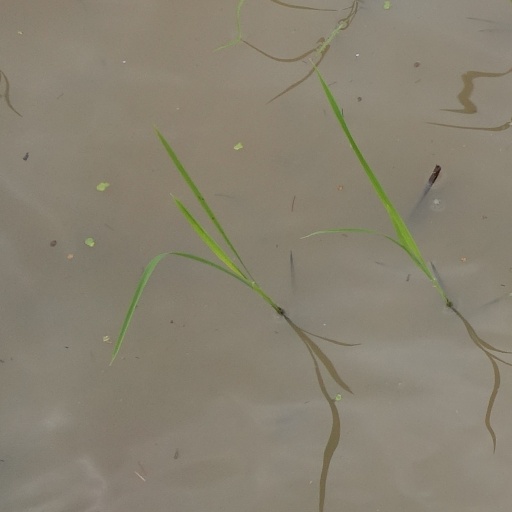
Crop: rice